Weybridge

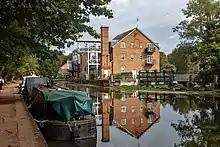
Apartments on the site of the former oil-seed mill at Thames Lock

Towards the end of the 18th century, Weybridge was beginning to expand beyond its medieval footprint. In 1800, Weybridge Heath, an area of common land to the south east of the village centre, was enclosed. The Byfleet and Weybridge Inclosures Act 1800 (39 & 40 Geo. 3. c. lxxxvii) enabled the Duke of York to purchase almost the whole of St George's Hill and to add it to the Oatlands Estate. Four years later, Hanger Hill, one of the roads running across the heath, was laid out and plots alongside it were sold for housebuilding.